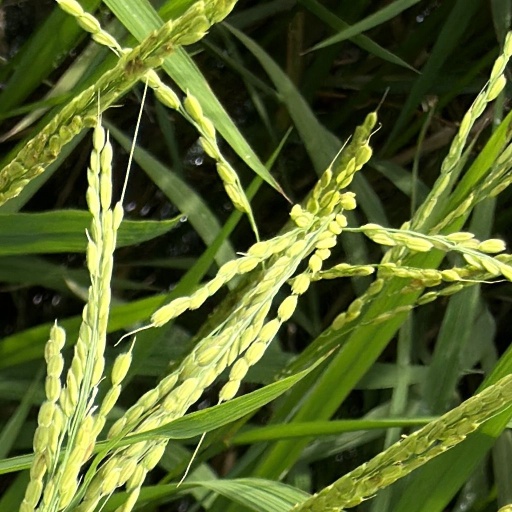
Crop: rice